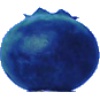
Label: Huckleberry 1